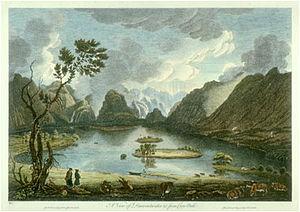
Thomas Smith dit Thomas Smith of Derby, mort le 12 septembre 1767, est un peintre paysagiste anglais, père de John Raphael Smith de Derby.